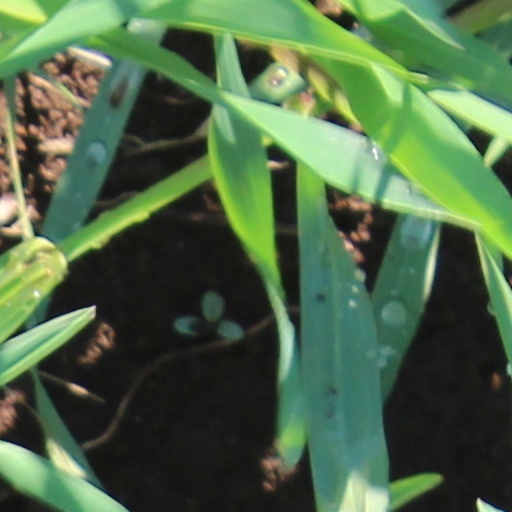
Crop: wheat